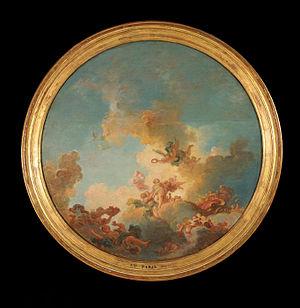
Œuvre faisant partie de la collection Pierre-Adrien Pâris
Pierre-Adrien Pâris est un architecte, dessinateur et collectionneur français né à Besançon le 25 octobre 1745 et mort dans cette même ville le 1ᵉʳ août 1819.